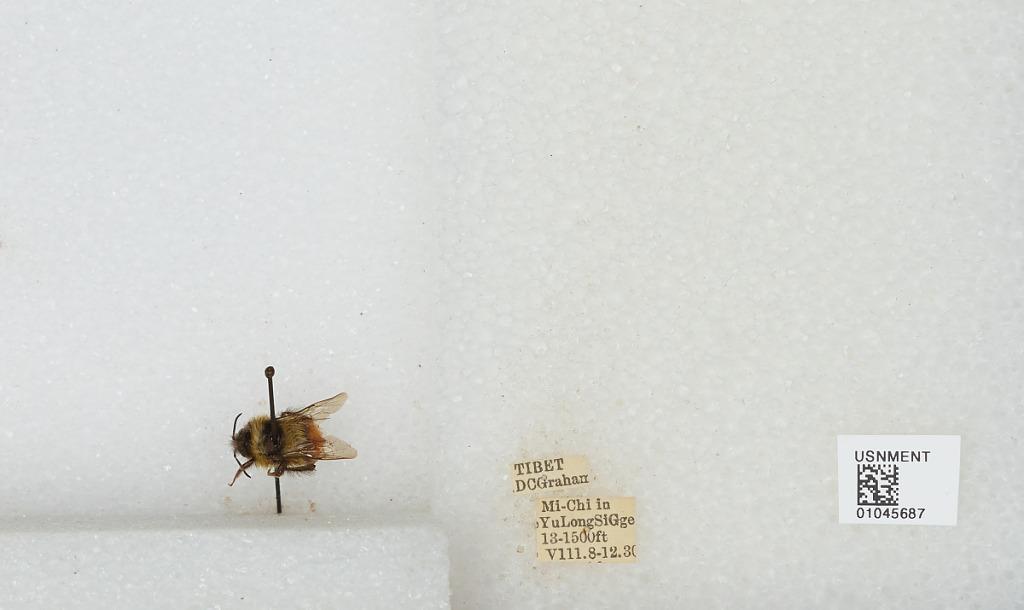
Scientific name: Bombus sp.
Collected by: D. Graham
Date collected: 1930-8-8
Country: China
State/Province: Tibet Autonomous Region
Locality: Mi-Chi in Yu Long Si Gge